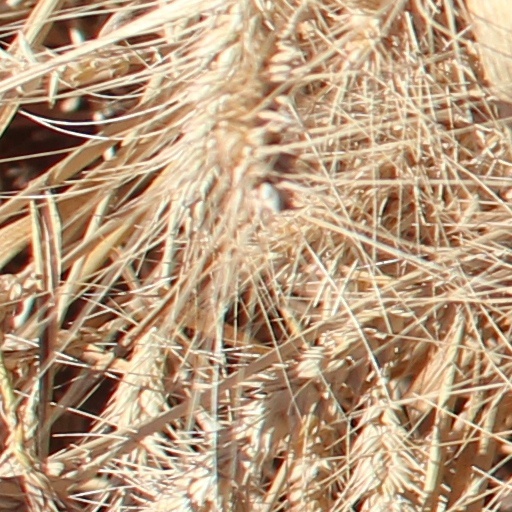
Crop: wheat